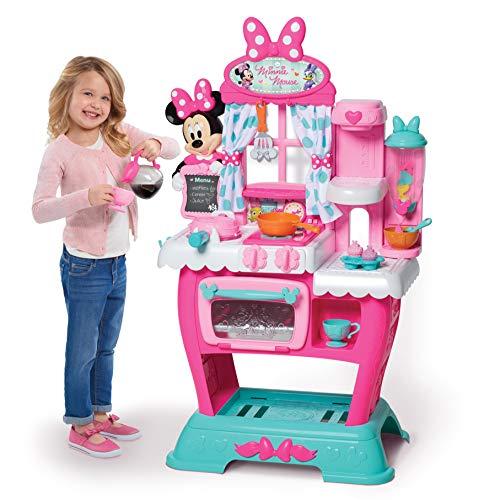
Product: Just Play 89371 Minnie's Happy Helpers Brunch Café Kitchen Accessory Set, 39"
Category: Toys & Games | Dress Up & Pretend Play | Pretend Play | Kitchen Toys | Kitchen Playsets
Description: Minnie ; s happy helpers brunch cafeacute; stands 39” tall and features fun Minnie phrases, a light and sound burner, a spinning waffle Maker, cereal dispenser, and disappearing coffee.
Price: $54.99 $ 54 . 99
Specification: ProductDimensions:7.5x24.5x21.5inches|ItemWeight:15pounds|ShippingWeight:15.75pounds|DomesticShipping:ItemcanbeshippedwithinU.S.|InternationalShipping:Thisitemisnoteligibleforinternationalshipping.LearnMore|ASIN:B06XNVHKT6|Itemmodelnumber:89371|Manufacturerrecommendedage:32months-6years|Batteries:3AAAbatteriesrequired.(included)